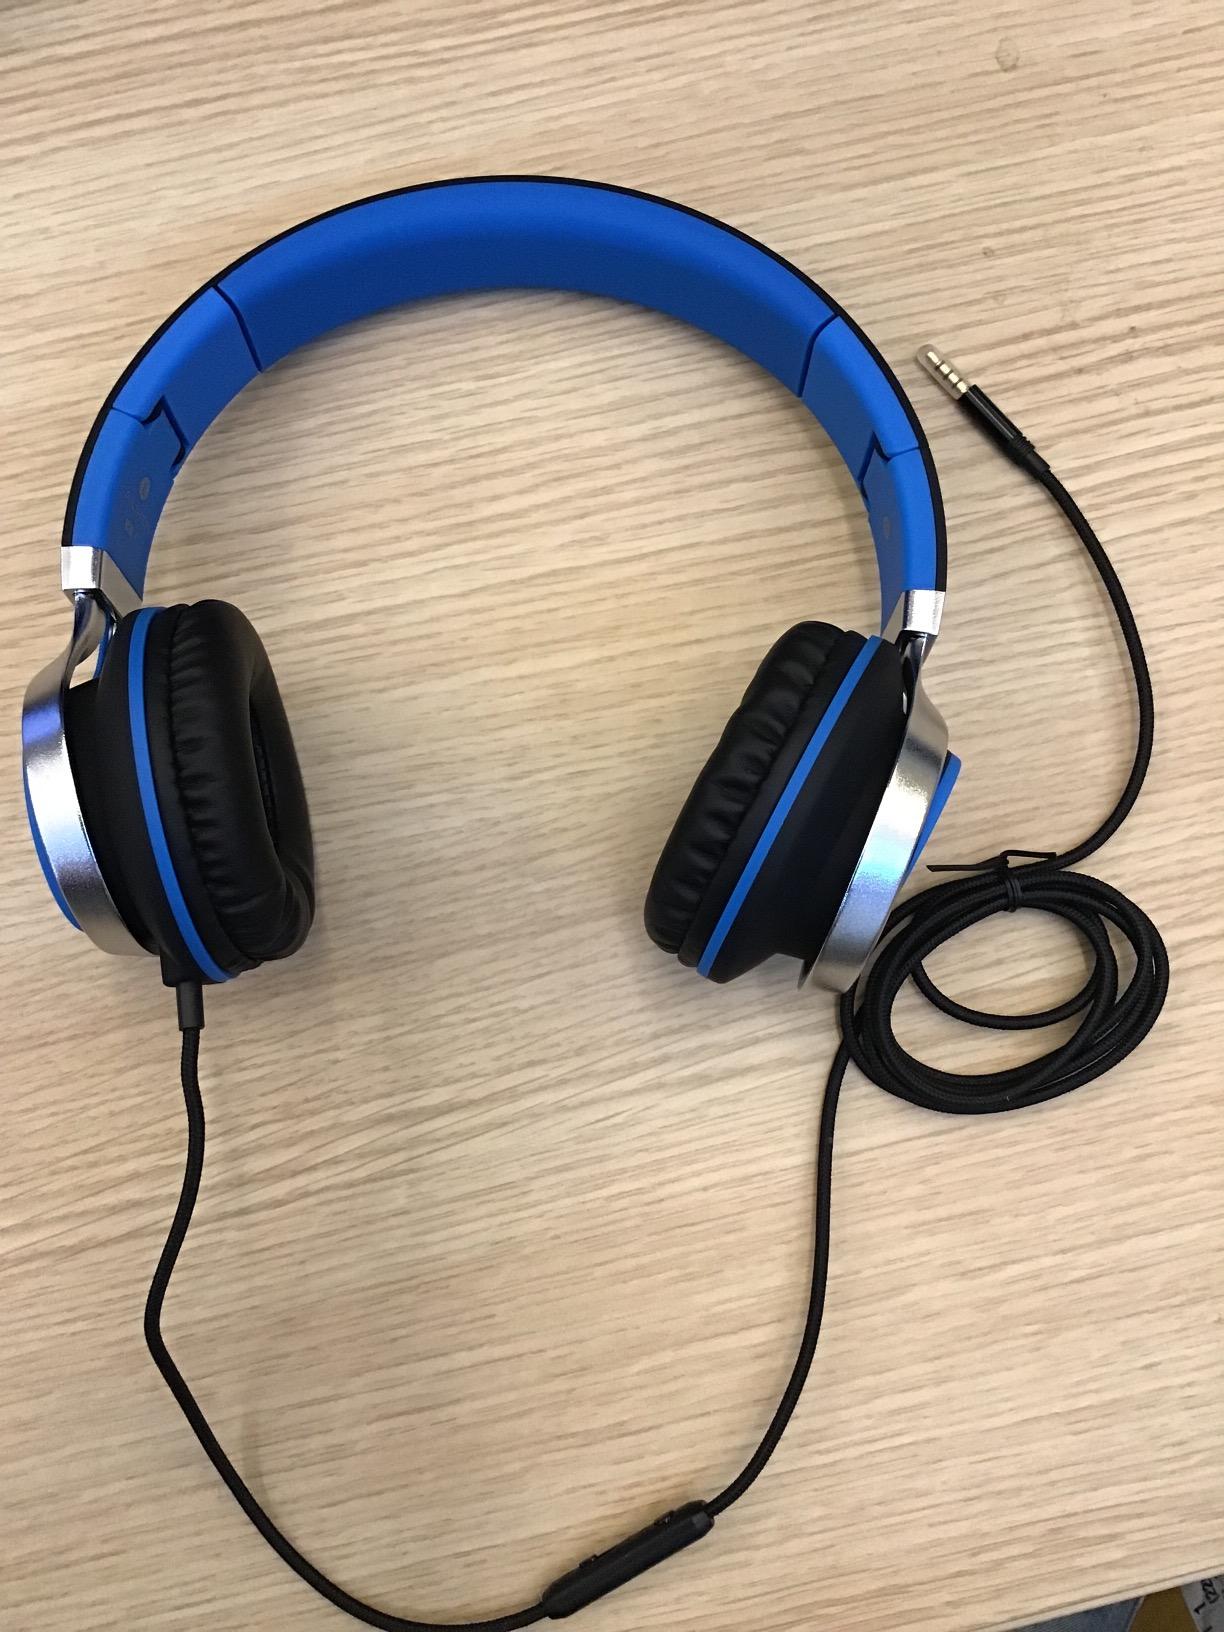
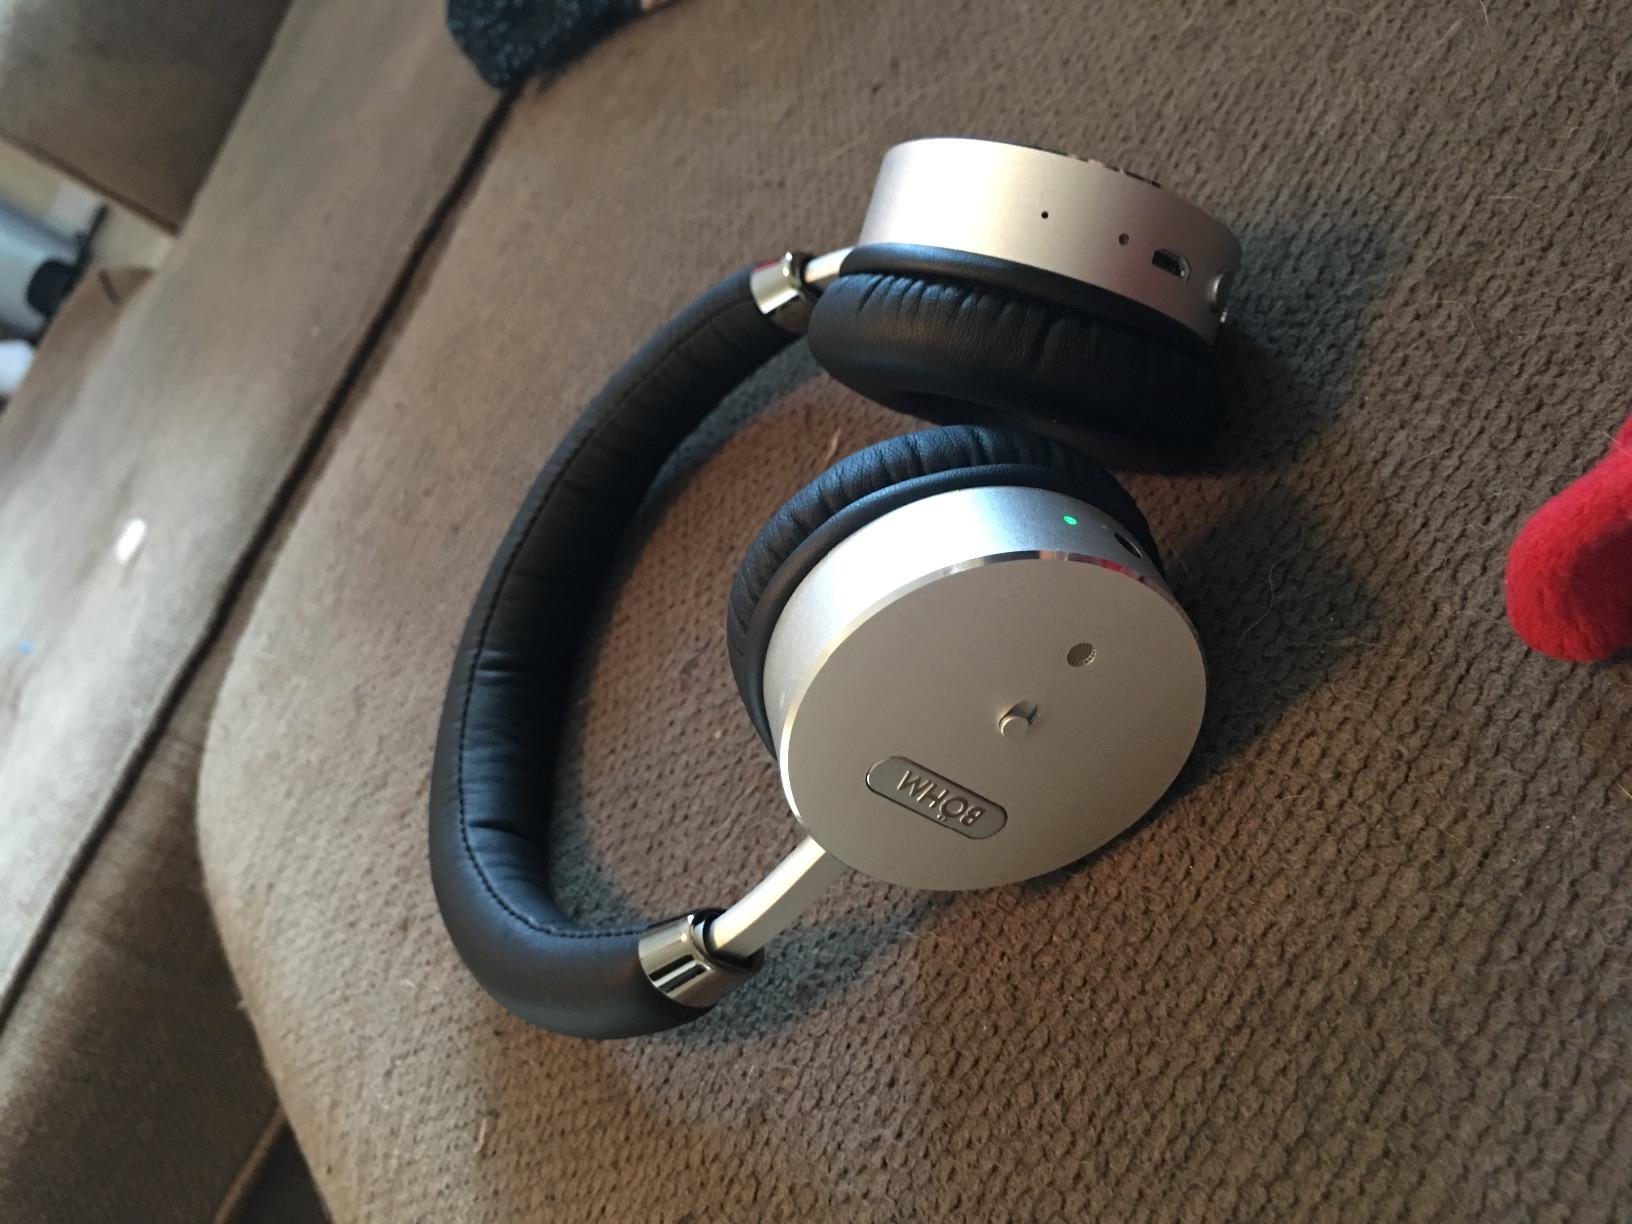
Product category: headphones
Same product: no